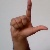
The image shows a hand gesture representing the letter 'L' in Indian Sign Language.